2000 British Grand Prix

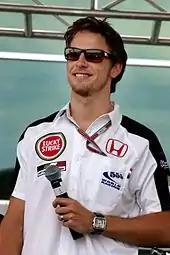
Jenson Button "(pictured in 2004)" spun into the gravel trap and was then hit by Eddie Irvine's Jaguar.

The 2000 British Grand Prix, formally the LIII Foster's British Grand Prix, was the fourth of seventeen races in the 2000 Formula One World Championship. It was held on 23 April 2000 at the Silverstone Circuit in England, United Kingdom. It was the 51st time that the race had been part of the Formula One World Championship since the 1950 Grand Prix. Eleven two-driver teams competed, each representing a different constructor, with no changes to the season entry list. Tyre supplier Bridgestone brought the soft and medium dry compound tyres and the soft and hard wet-weather compounds.